Australian Football League

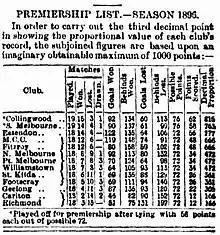
The final standing of the 1896 VFA ladder. , , , , , , and would form the VFL the following year.

Several of the AFL's current member clubs date back to the origins of Australian football and were instrumental in establishing the sport's popularity and the AFL. The oldest club is Melbourne Football Club, which wrote the first laws of the code, and Geelong, which date back to 1858 and 1859 respectively, while Melbourne University, also founded in 1859, is also one of the oldest clubs to have later participated in the competition.